Synod of Dort

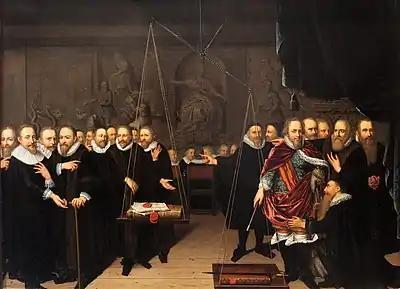
"Allegory of the theological dispute between the Arminianists and their opponents" by Abraham van der Eyk (1721), allegorically represents what many Arminians thought about the Synod: the Bible on the Arminian side was outweighed by the sword, representing the power of the state, and Calvin's Institutes on the other

The thirteen Remonstrant ministers, including Episcopius, had been charged to remain in Dort until further instruction. On 20 May 1619 the Remonstrant ministers who had been present were summoned by the lay-commissioners of the synod and directed to abstain from ministerial activities such as preaching, exhorting, administering the sacraments, and visiting the sick. Furthermore, Episcopius was commanded not to write letters or books promoting the doctrines of the Remonstrants. The Remonstrants agreed to refrain from ministering in the government-ordained churches, but confessed their duty to expound their doctrines wherever people would assemble to hear them.